Mitchell Johnson

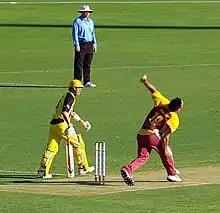
Johnson bowling for Queensland in 2005.

Johnson subsequently played for the Australian Under-19 side that toured England in 1999, however recurrent back injuries hampered his prospects. He recovered to start his first-class career two years later, when he was selected to play state cricket for his native Queensland. Playing for Queensland against New Zealand, Johnson hit a six off the first ball he faced in first-class cricket. In September 2005, he was in the Australia A cricket team that toured Pakistan.